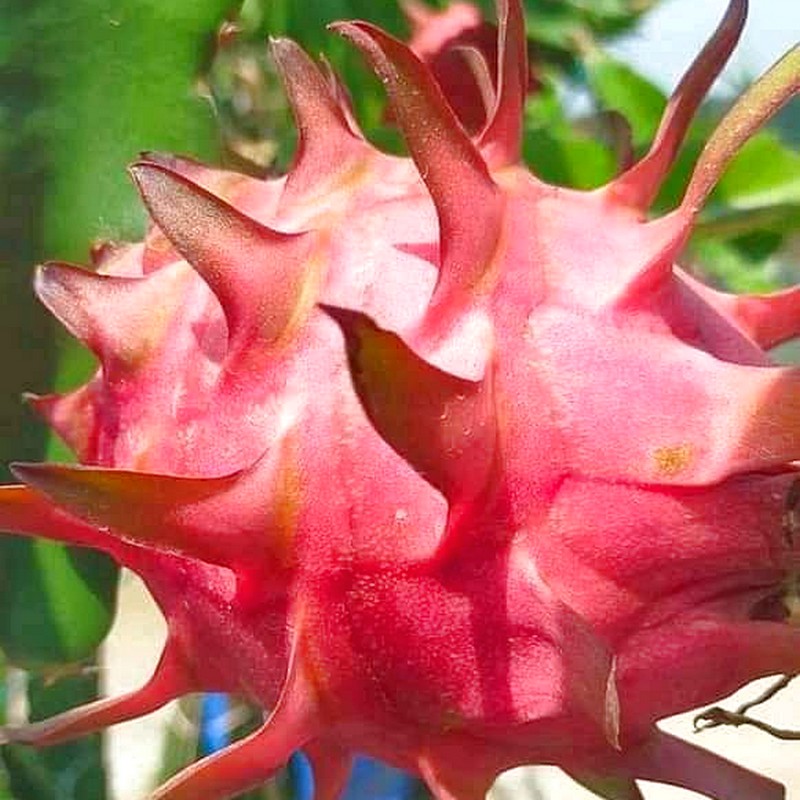
Label: Fresh Dragon Fruit